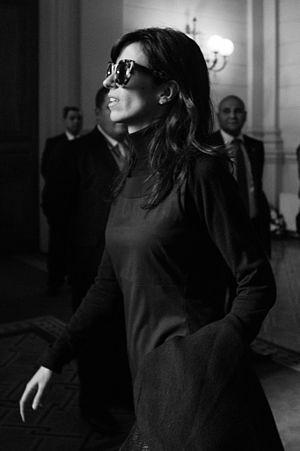
Paz Bascuñán est une actrice chilienne.